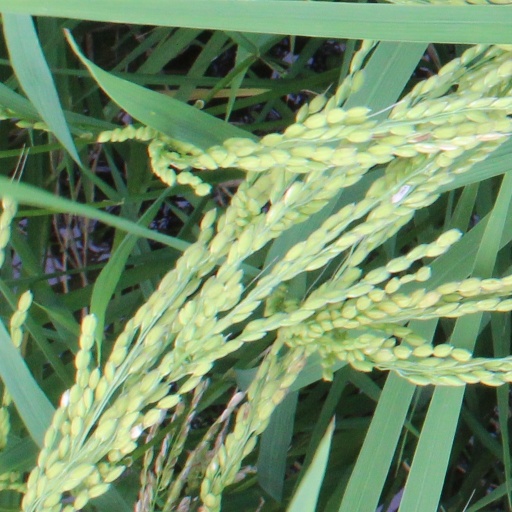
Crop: rice